Geri Reischl

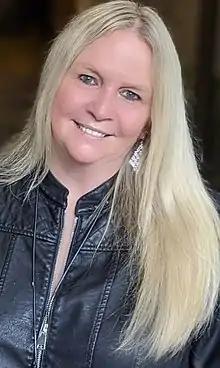
Reischl in 2019

Geri Reischl is an American actress and singer. She was a child actress in the 1970s, most notably as Jan Brady on the variety show "The Brady Bunch Hour", and appeared in various television commercials.